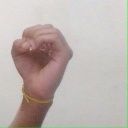
अक्षर: ऊ